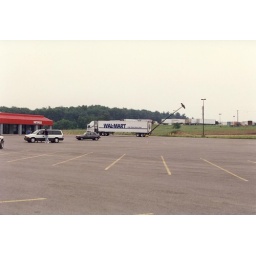
The light pole was in the exact intended parking spot of this Wal-Mart truck